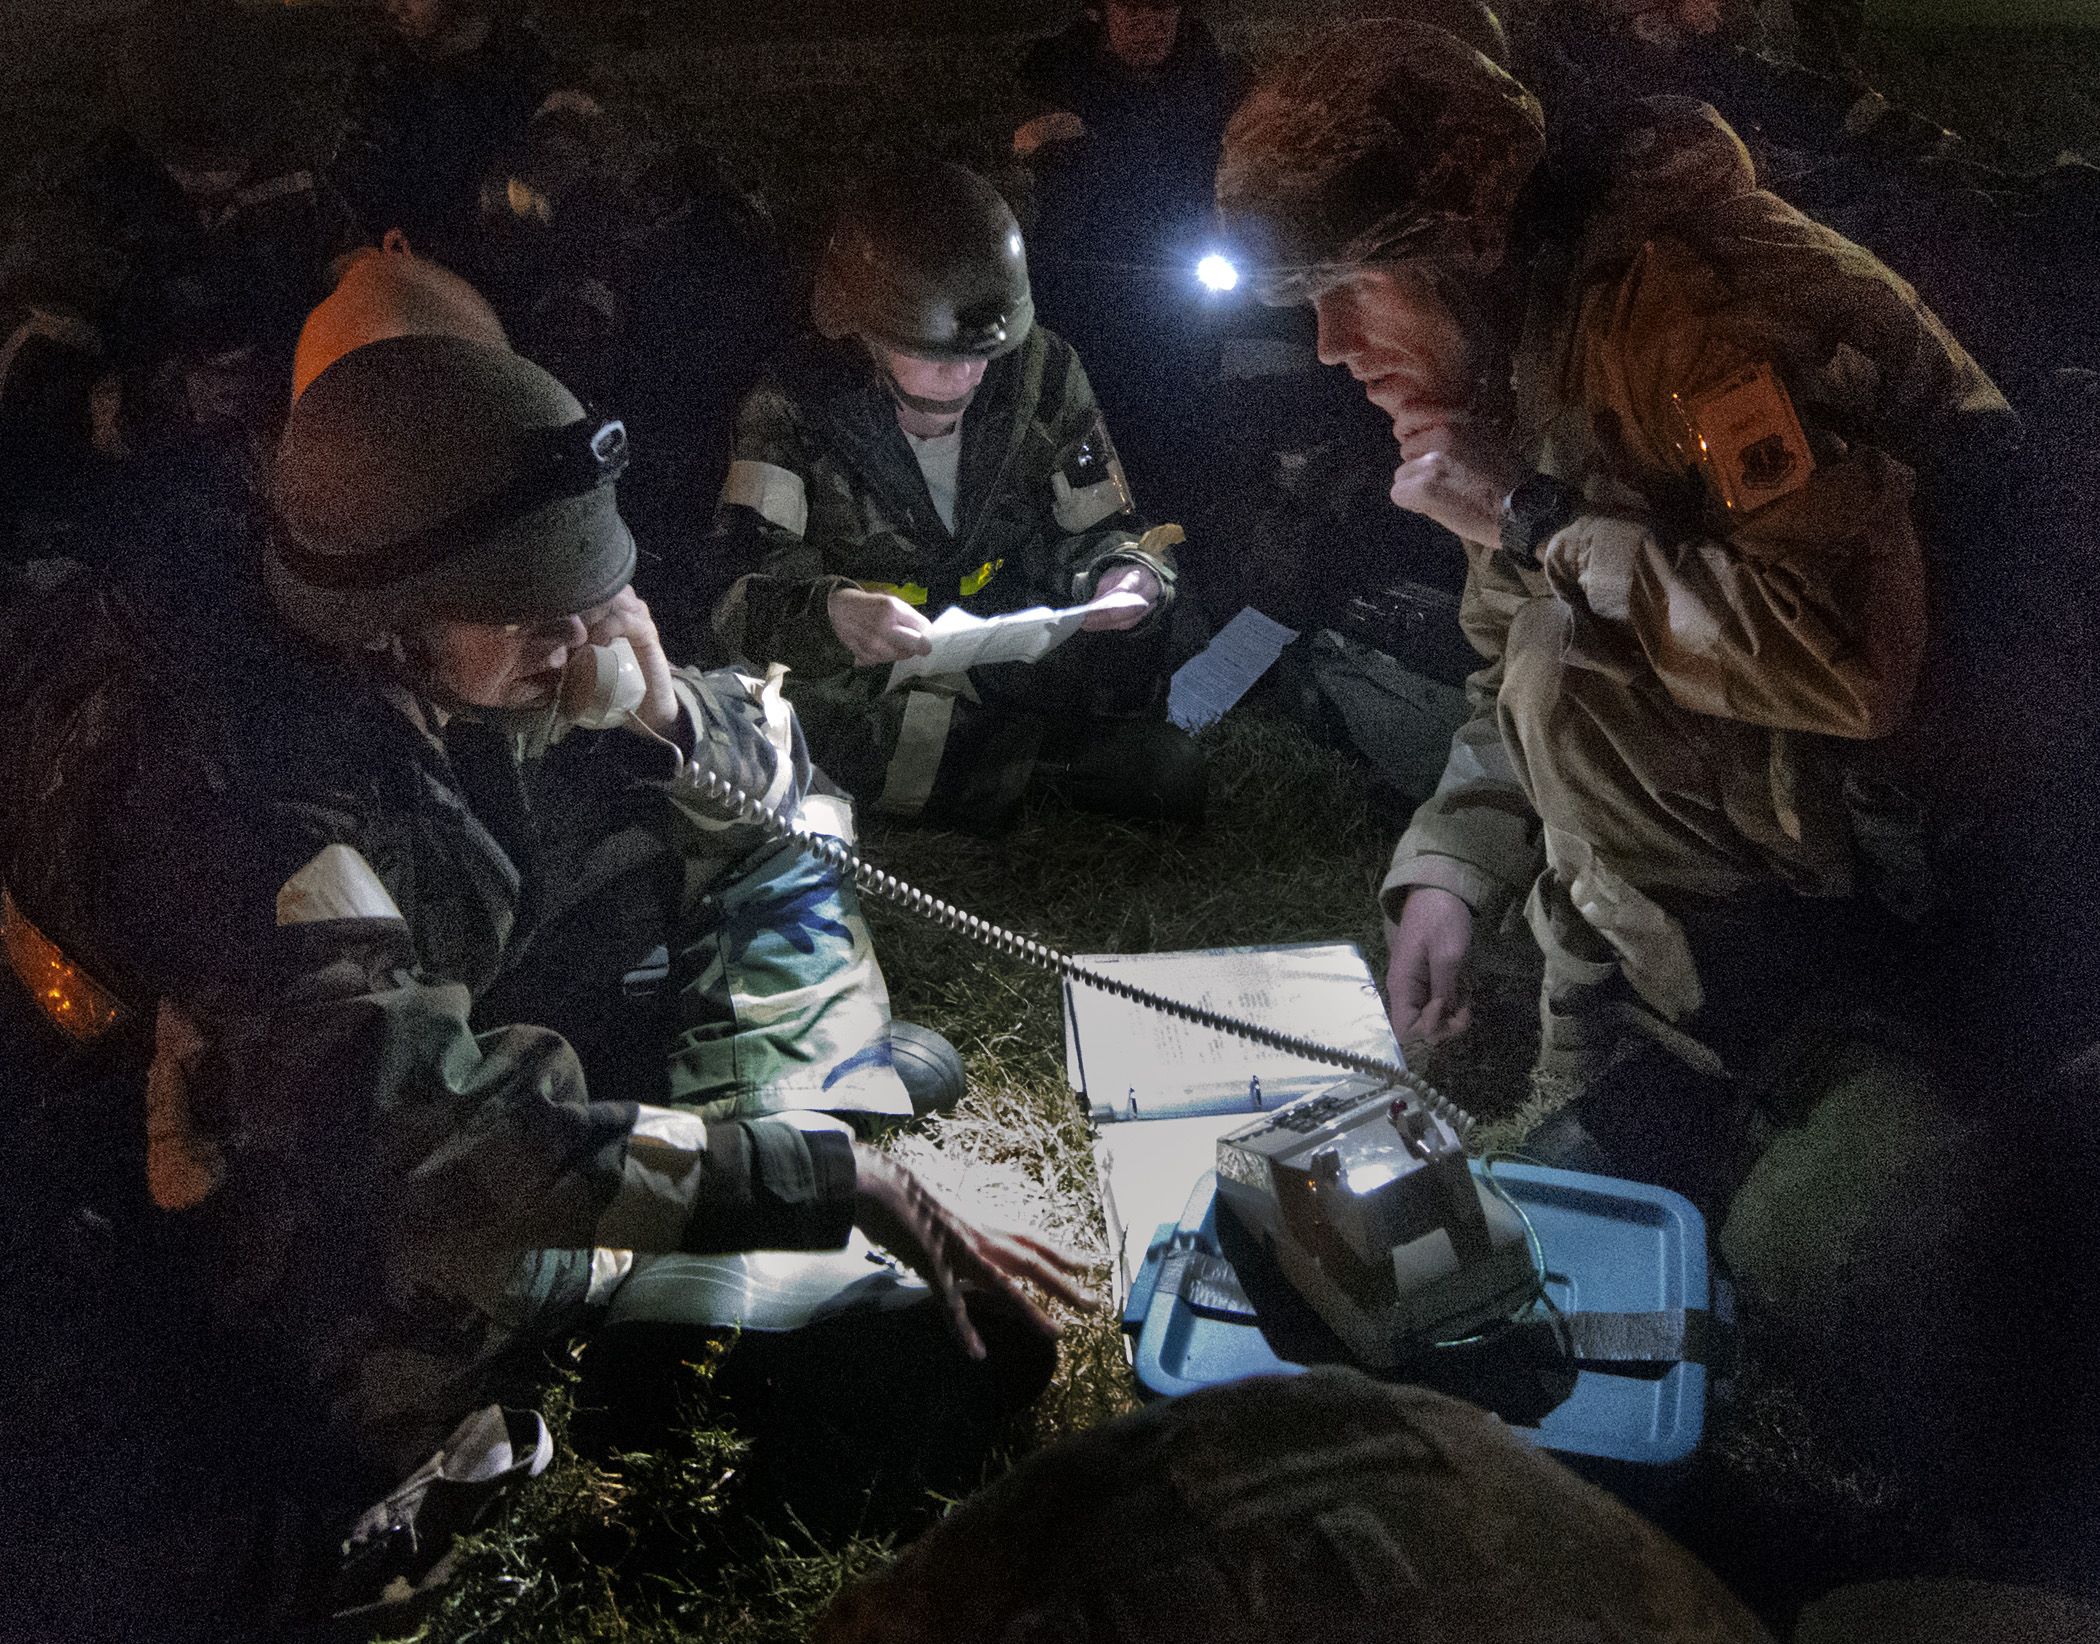
light, fog, military, soldier, army, war, led, usaf, conflict, screenshot, travisafb, troop, clausewitz, militia